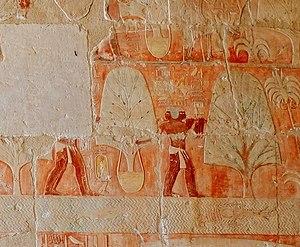
Transport des arbres à encens. Bas-relief de l’expédition au pays de Punt. Temple funéraire d'Hatchepsout à Deir el-Bahari. Début de la XVIIIe dynastie. Nouvel Empire d'Egypte.
L'art du Nouvel Empire égyptien correspond aux règnes des XVIIIᵉ, XIXᵉ et XXᵉ dynasties, le Nouvel Empire égyptien. Il atteint un apogée dans l'art de l'Égypte antique qu'il ne retrouvera plus ensuite. En effet, après cette longue période de rayonnement, la Troisième Période intermédiaire, puis la Basse époque n'auront plus les moyens de tels investissements dans les arts. Cette époque marque aussi une rupture nette après la Deuxième Période intermédiaire aux productions révélatrices de l'état d'une société bouleversée.